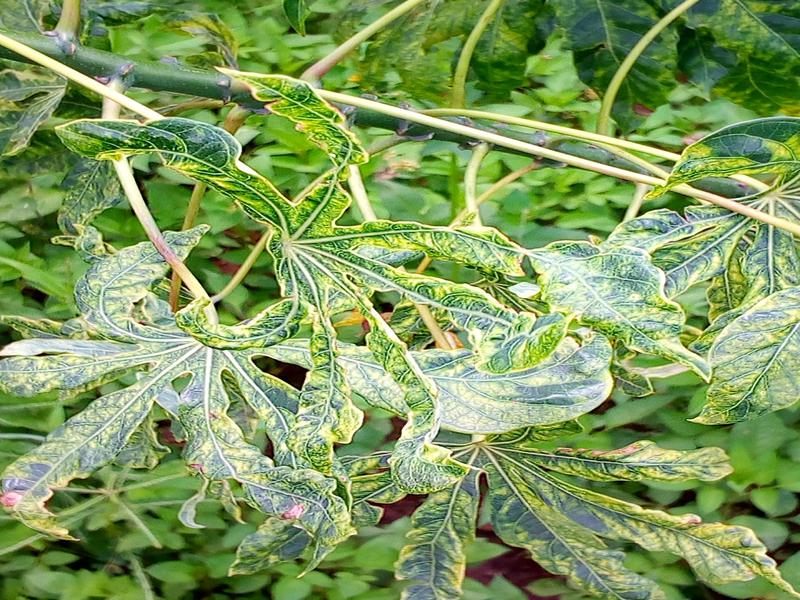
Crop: cassava
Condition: mosaic_disease